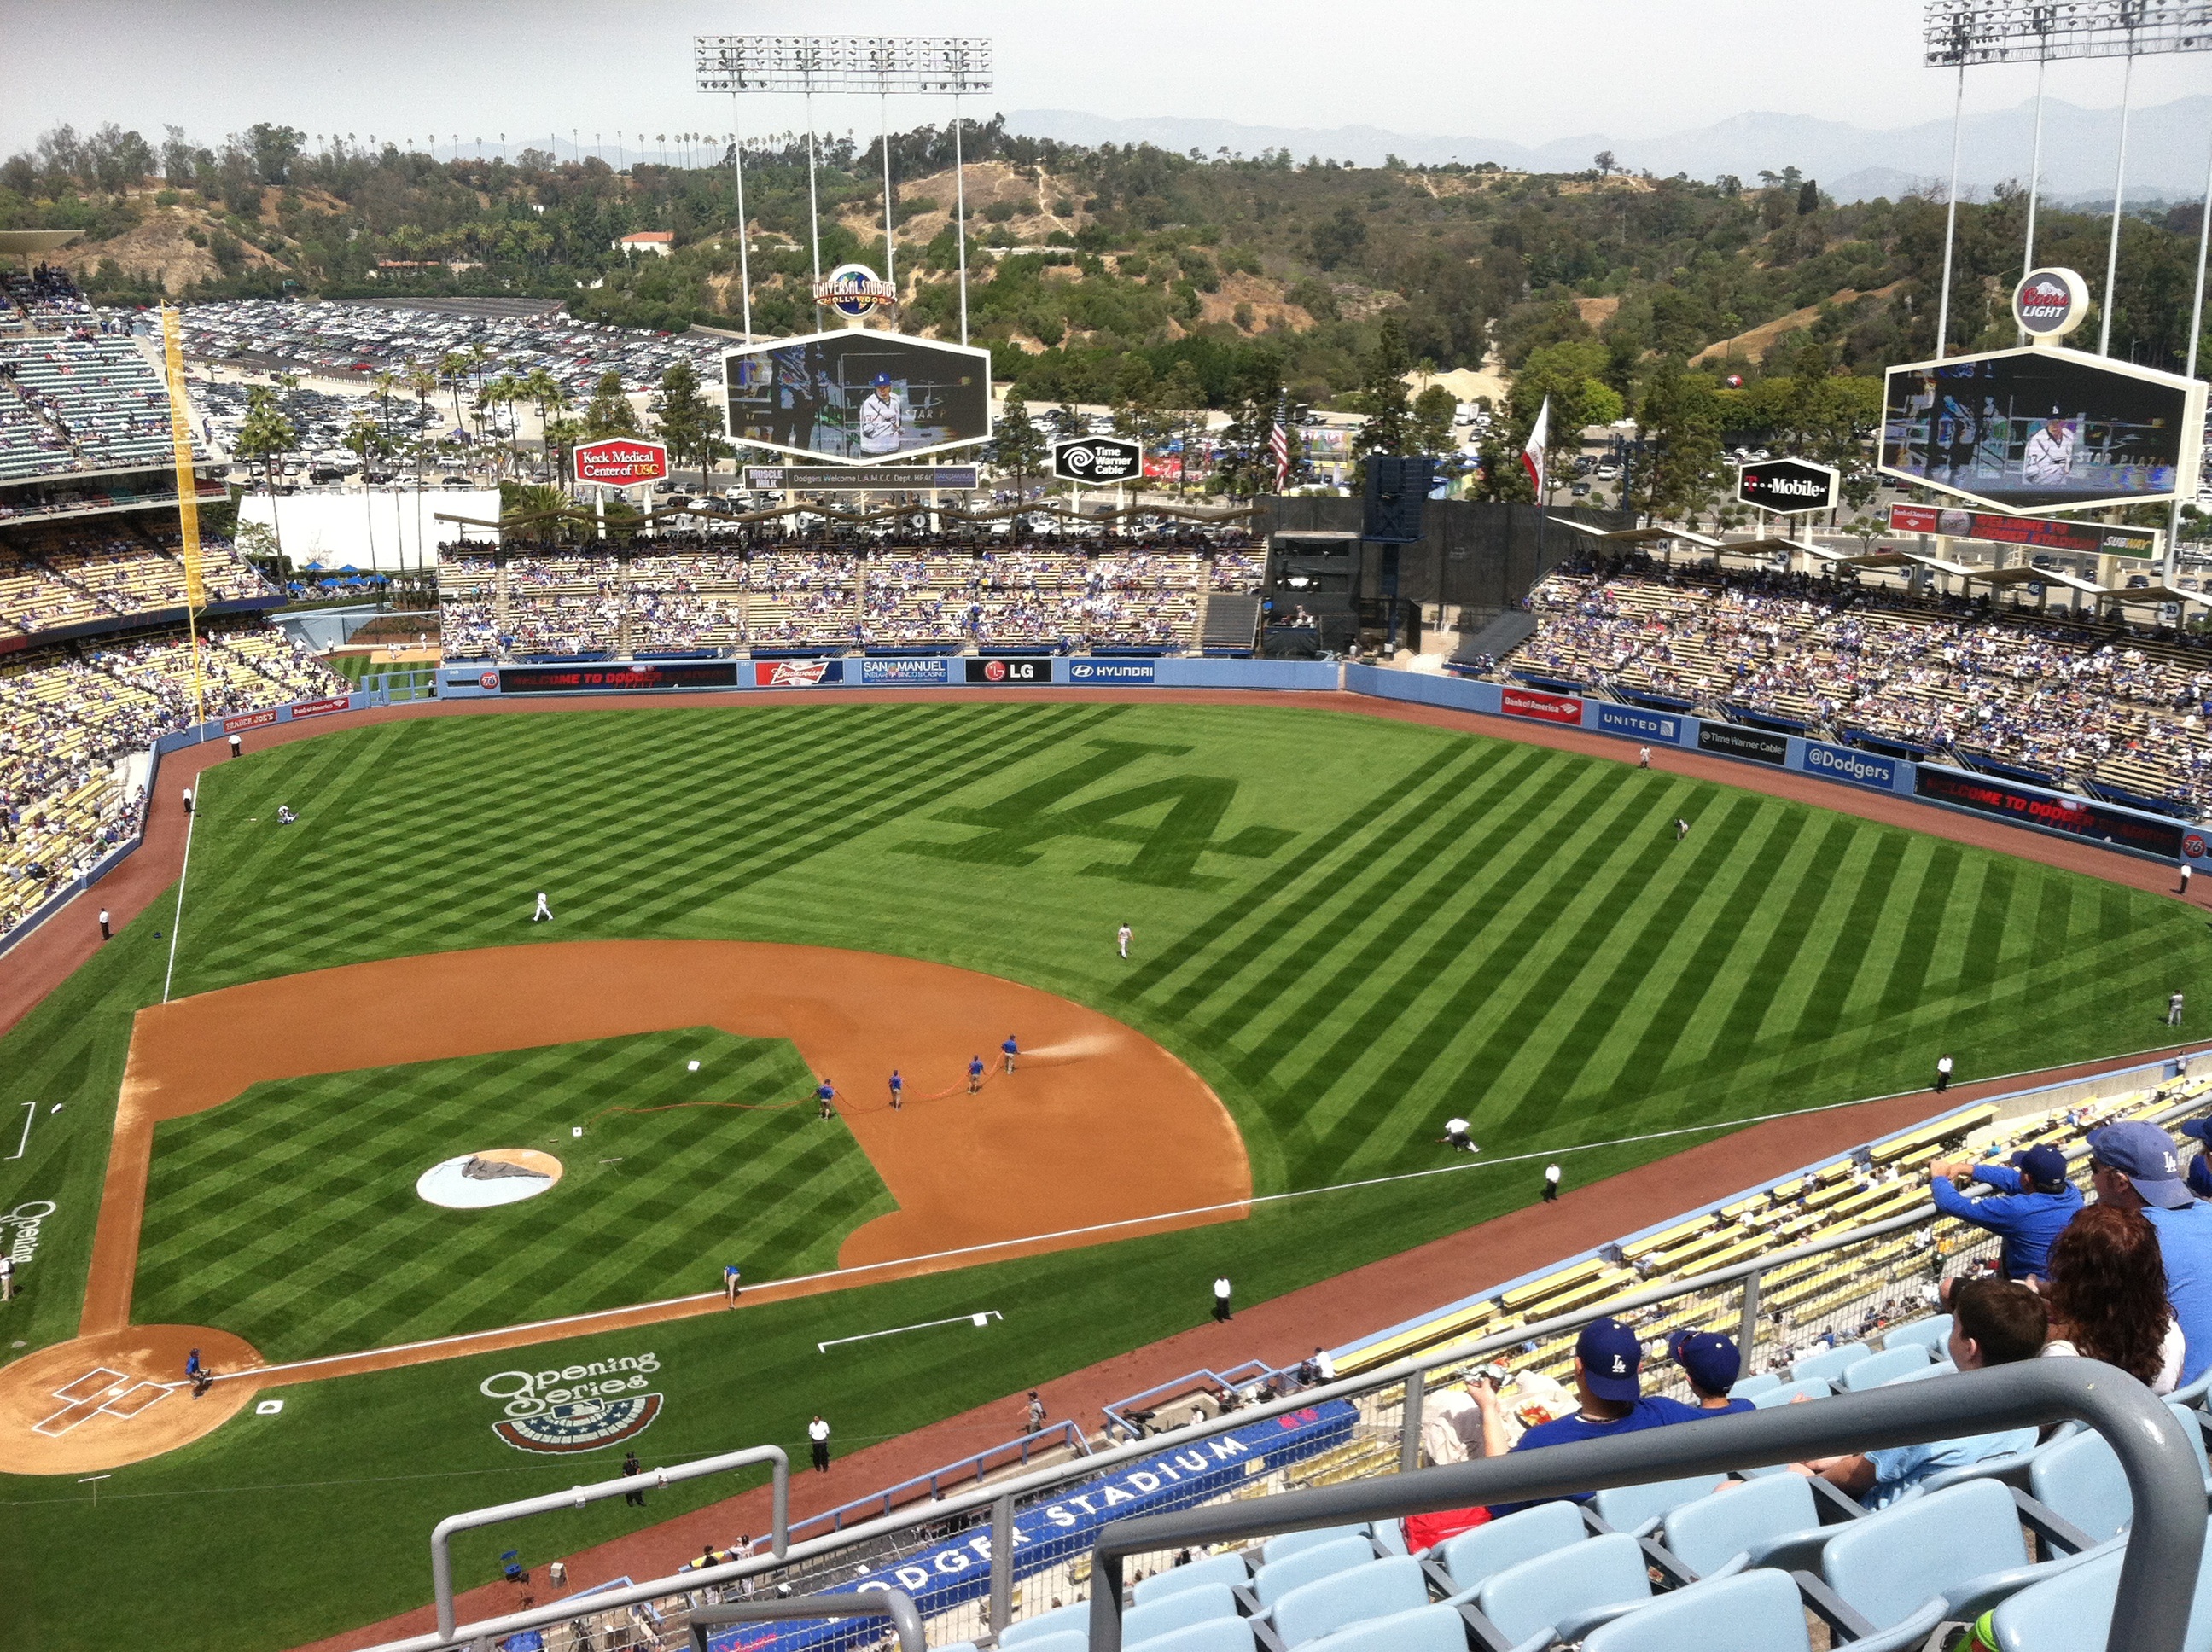
structure, baseball, sport, field, stadium, baseball field, arena, american, team, sports, race track, athletics, baseball park, geographical feature, sport venue, soccer specific stadium